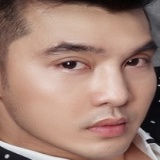
ca sĩ Ưng Hoàng Phúc